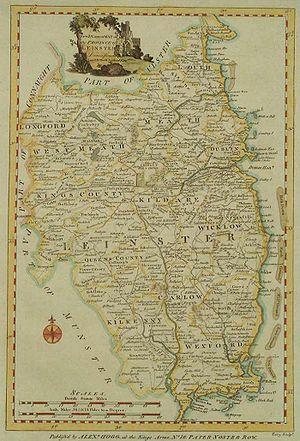
Le Leinster est une des quatre provinces traditionnelles de l'Irlande. Recouvrant la partie orientale de l'île, son territoire a pour pôle urbain la métropole irlandaise, Dublin.